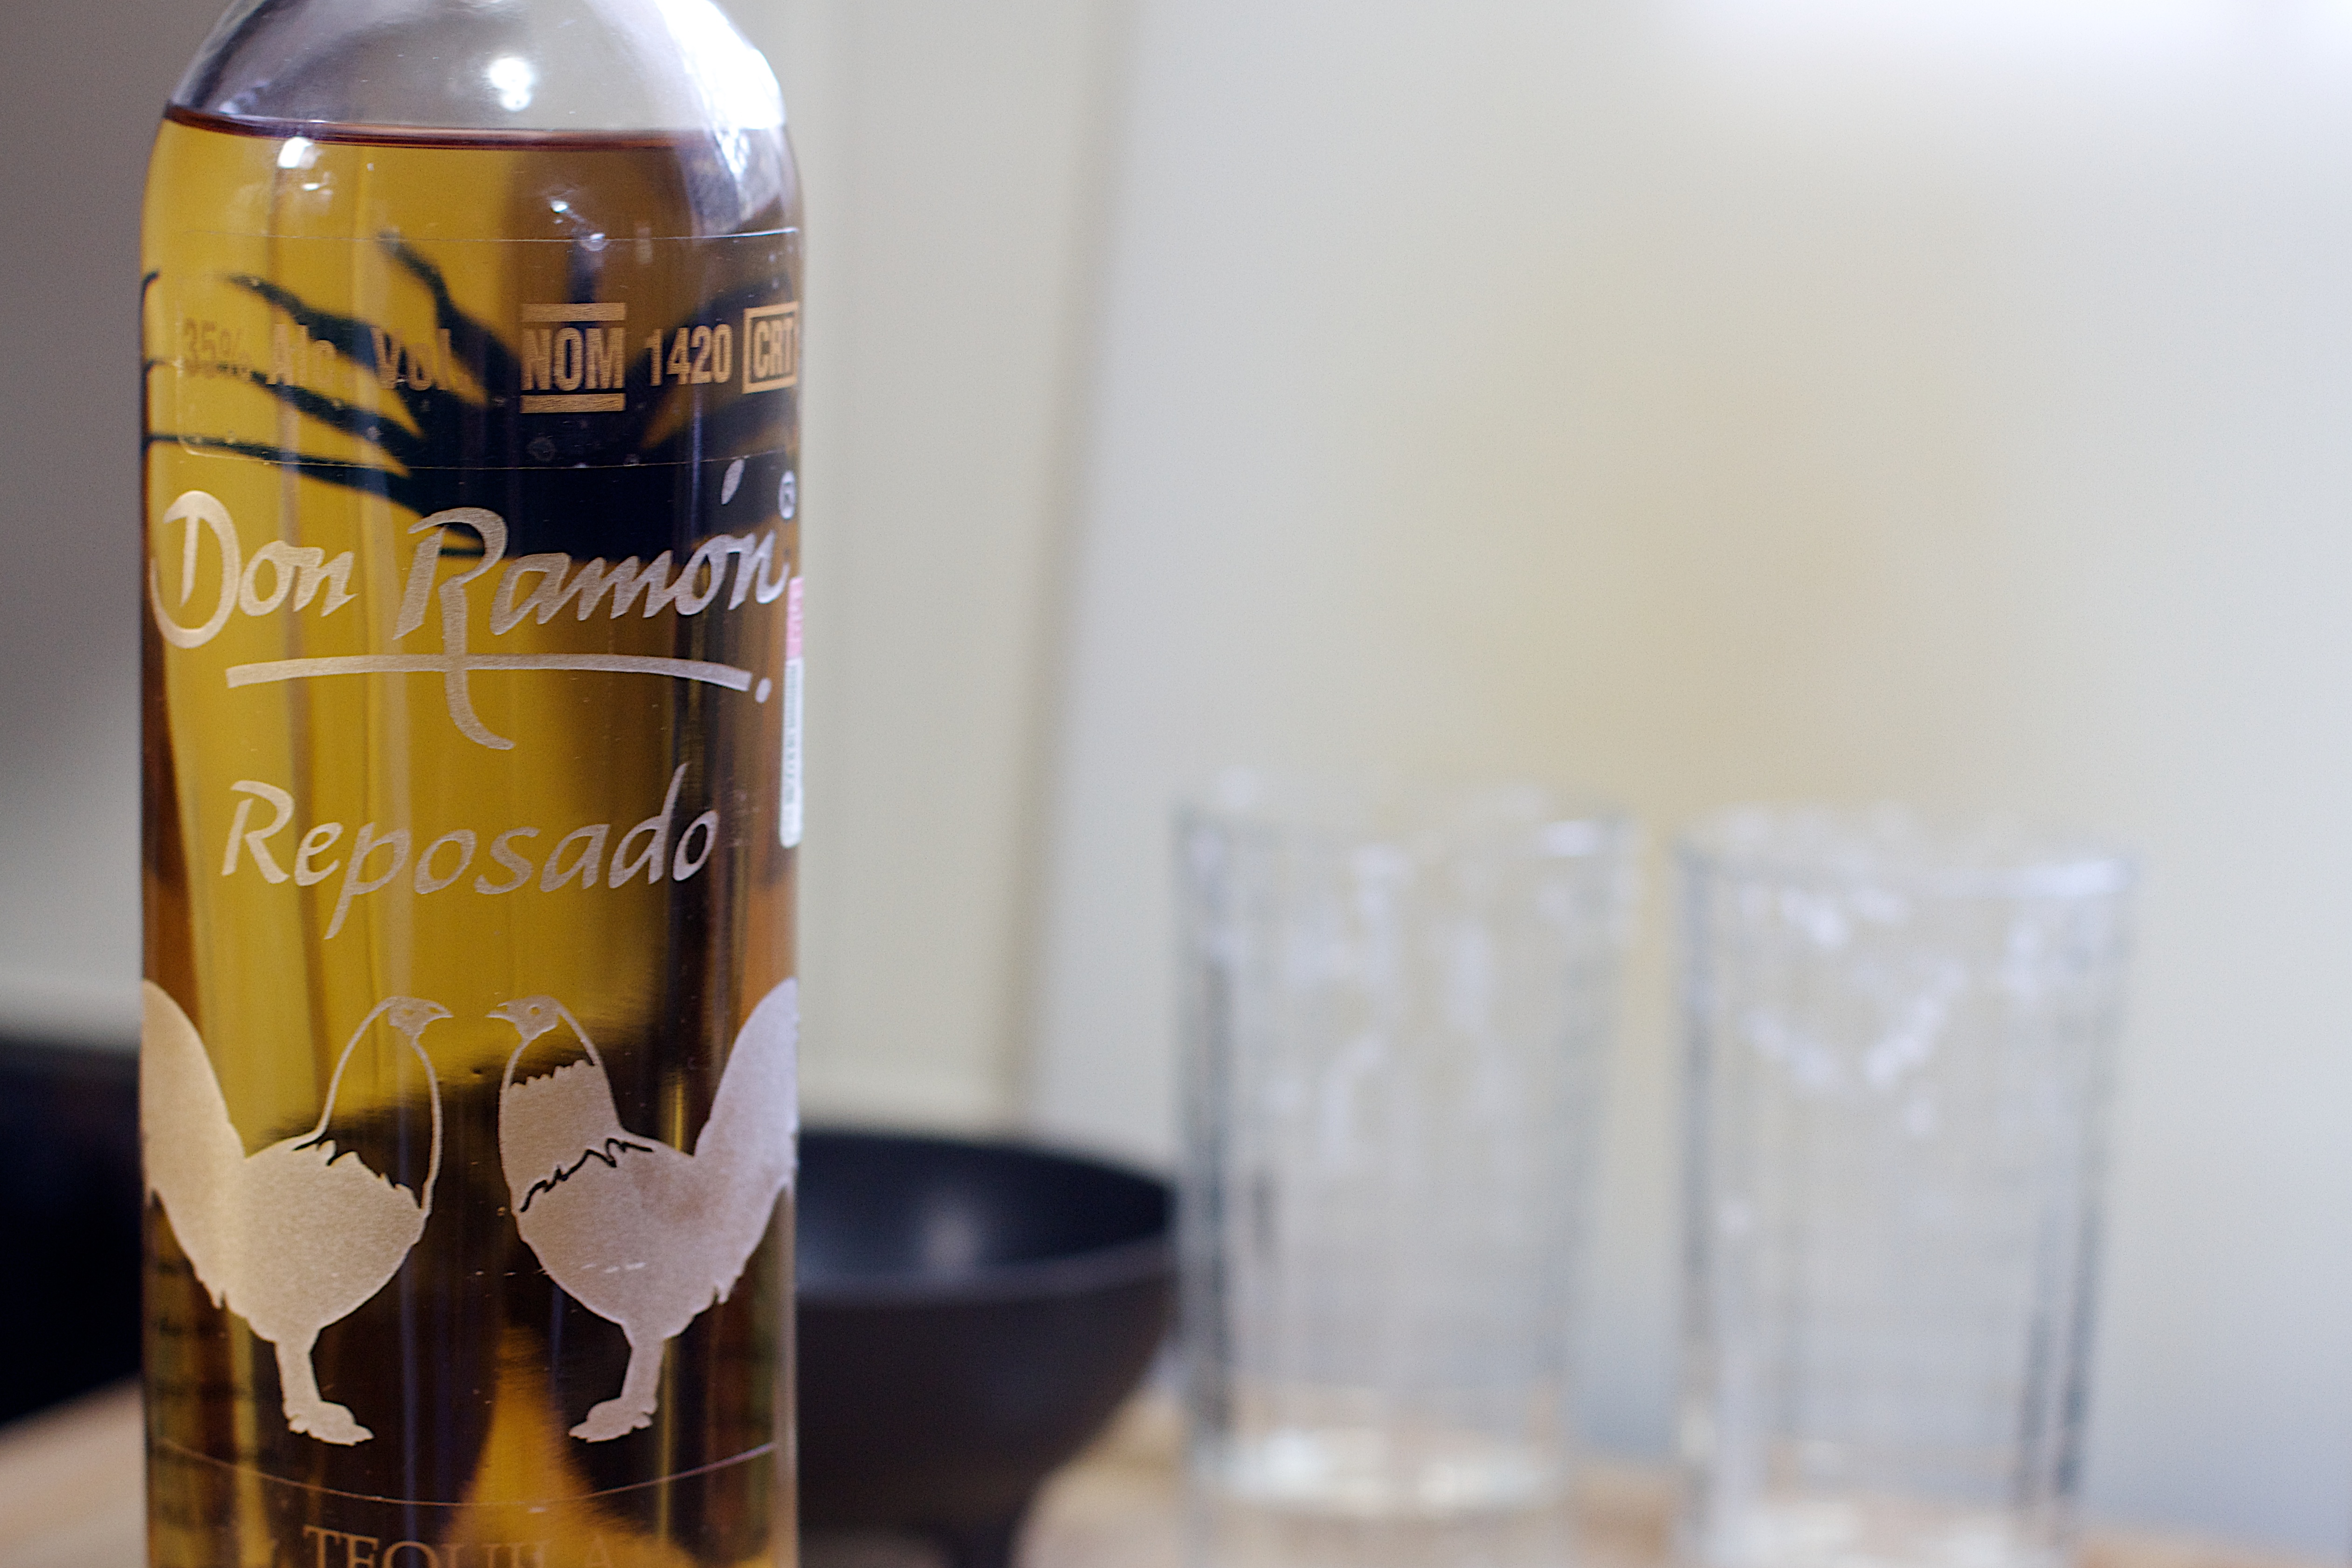
drink, bottle, beer, liqueur, alcoholic beverage, distilled beverage, pint us